Yasser Abed Rabbo

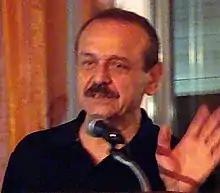
Abed Rabbo in 2007

Yasser Abed Rabbo also known by his "kunya", Abu Bashar (born 1944) is a Palestinian politician and a member of the Palestine Liberation Organization's (PLO) Executive Committee.